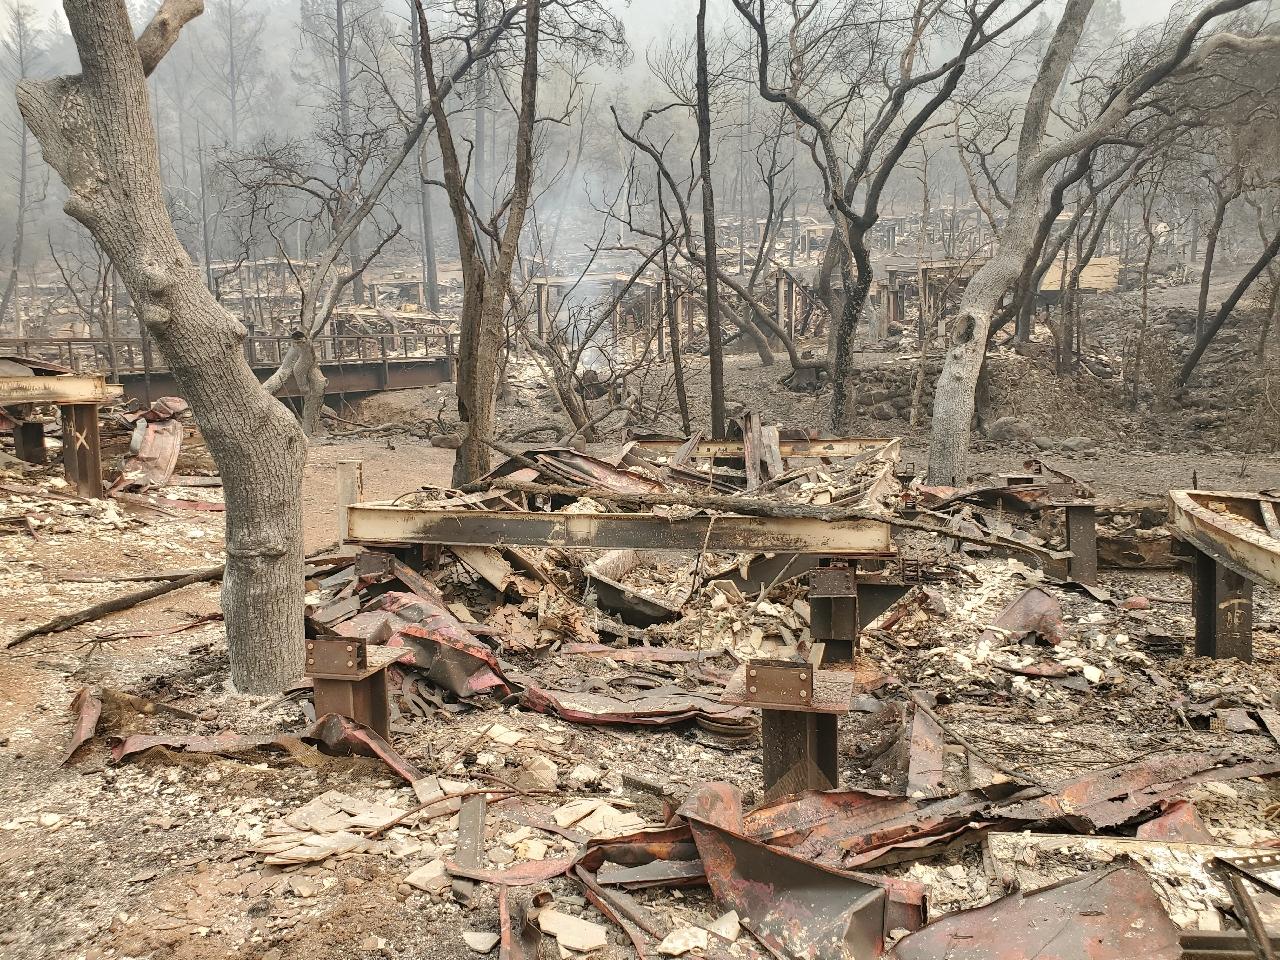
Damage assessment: destroyed